Ry Russo-Young

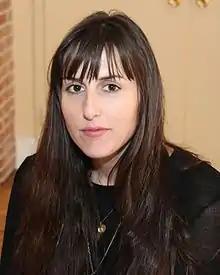
Russo-Young in 2012

Ry Russo-Young is an American filmmaker and producer, originally from New York City. Her early independent work has been associated with the mumblecore genre, though she has gone on to direct wide-release feature films "Before I Fall" (2017) and "The Sun Is Also a Star" (2019) as well as high profile documentary projects "Nuclear Family" (2021), "Call Her Alex" (2025), and episodic television ("And Just Like That...", "Shrinking").